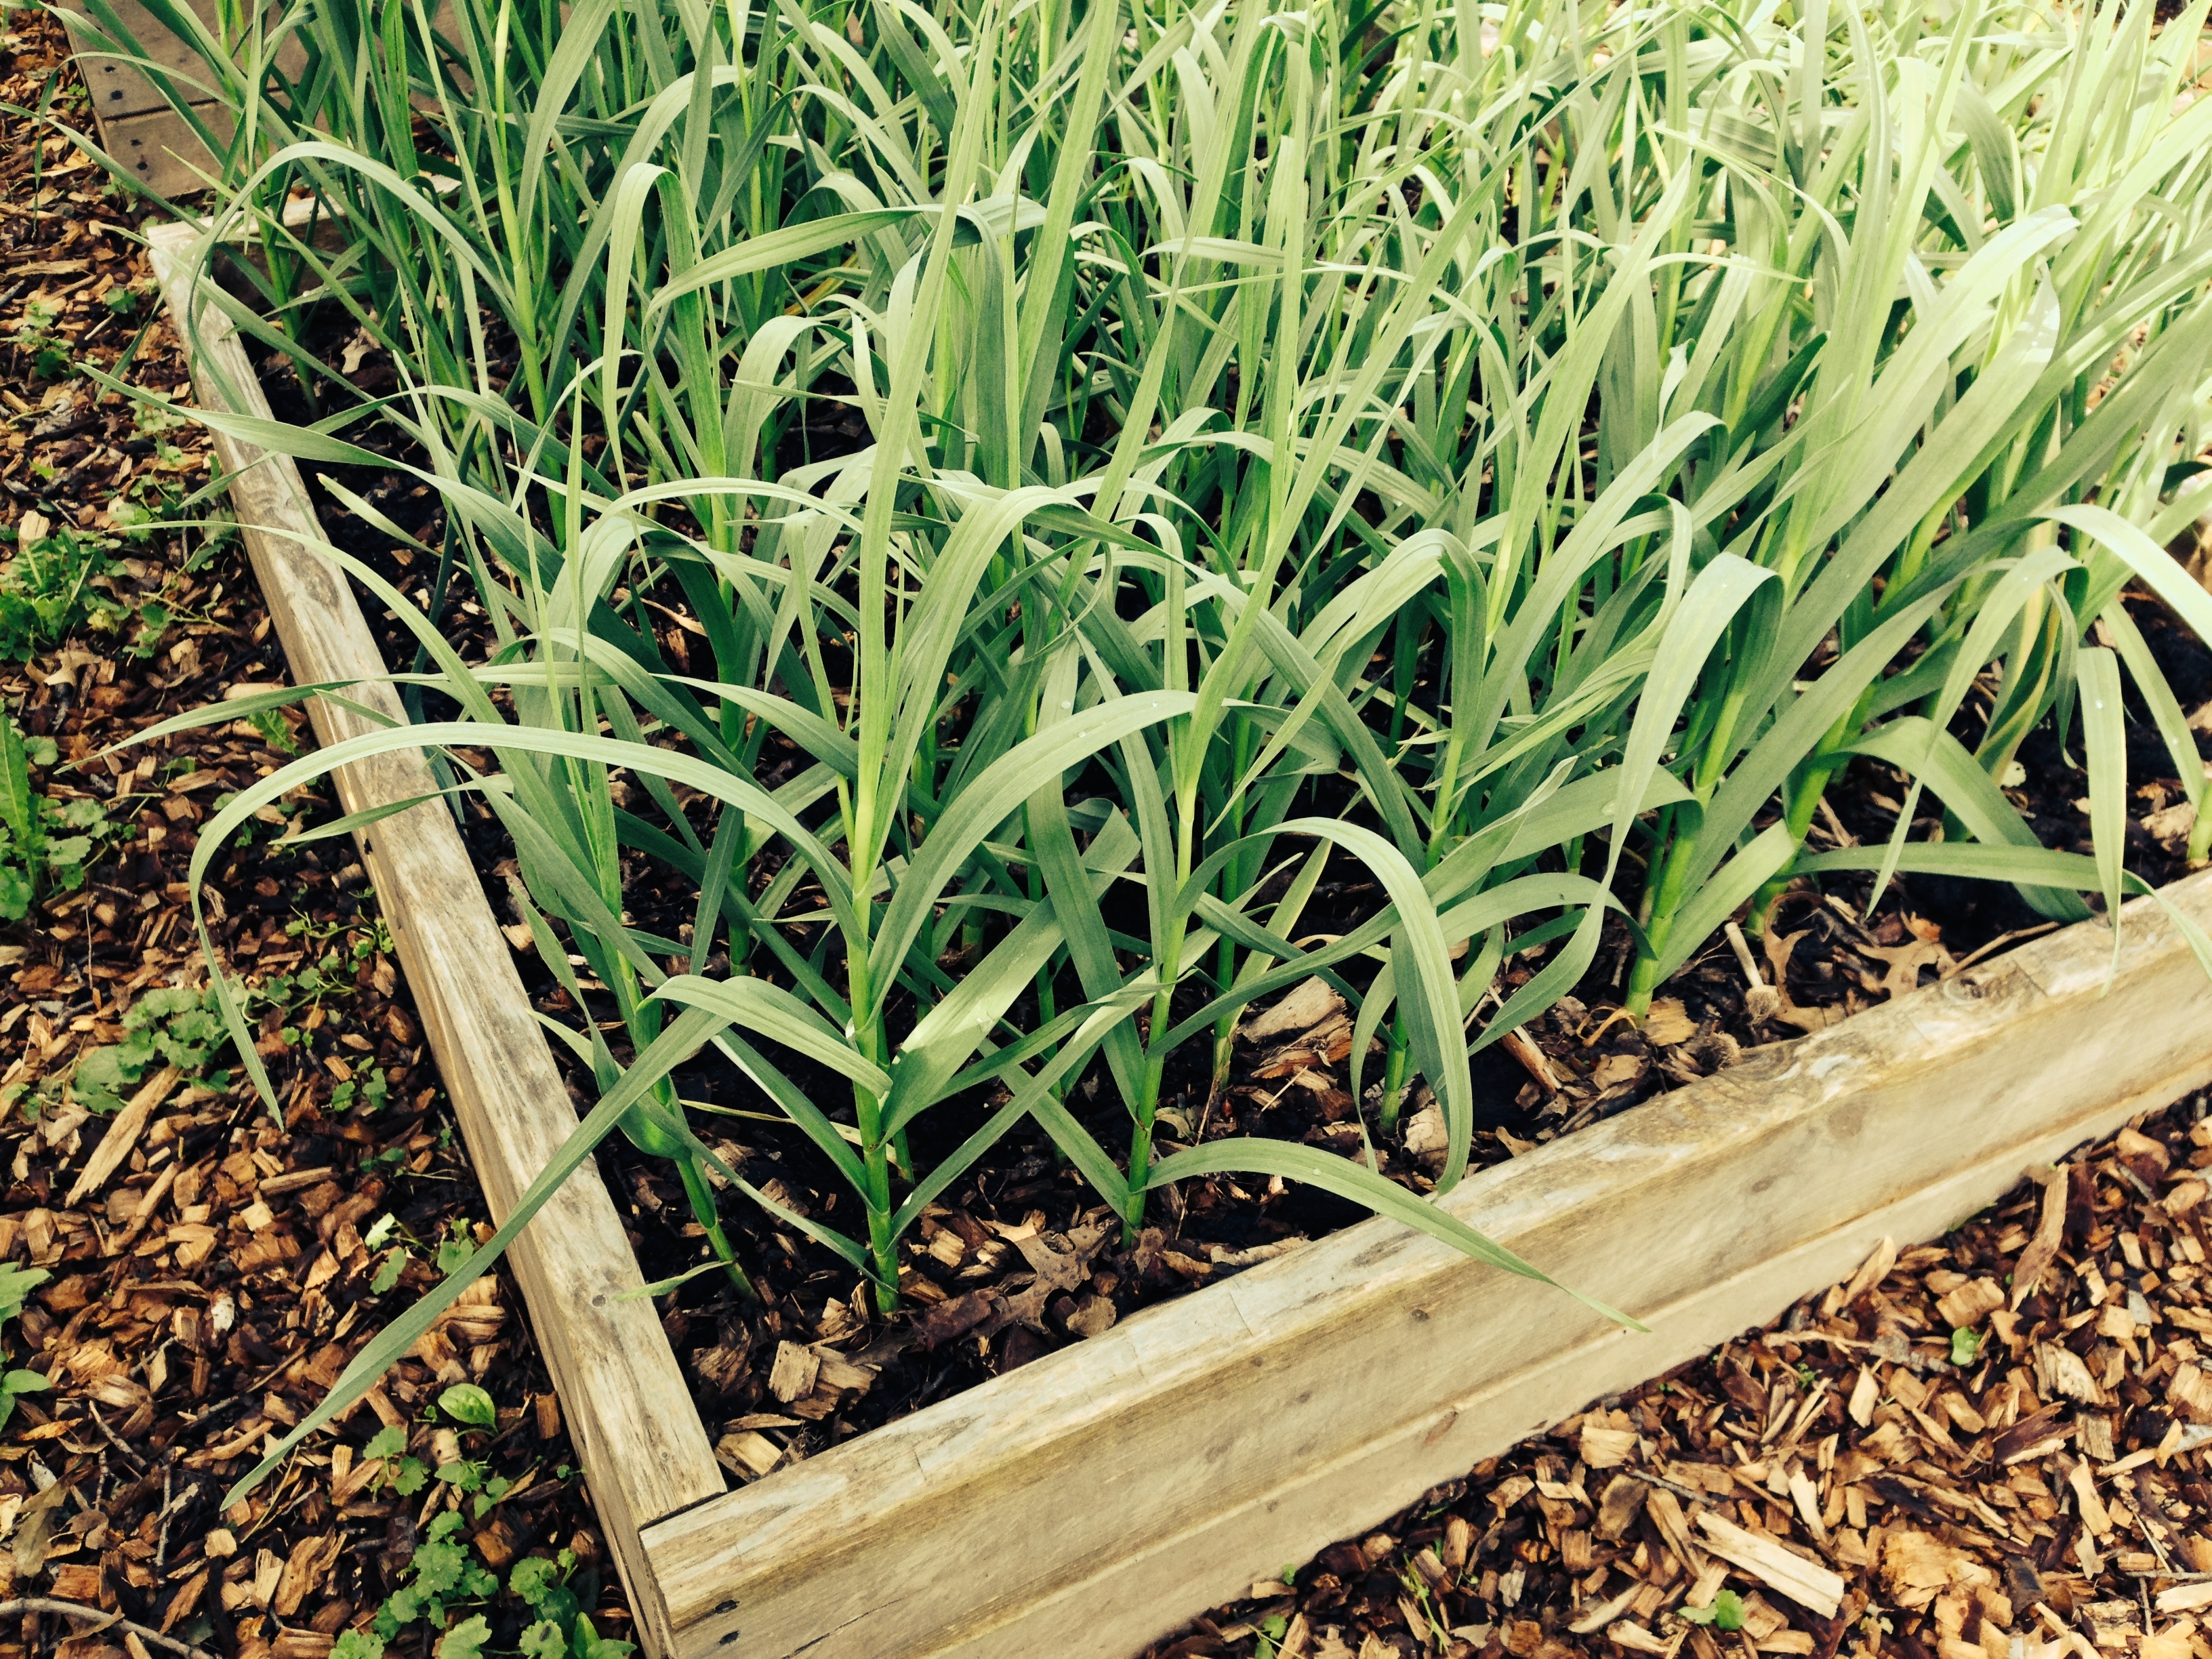
grass, plant, lawn, flower, food, green, spice, ingredient, herb, garlic, produce, vegetable, crop, grow, fresh, soil, botany, box, agriculture, garden, healthy, gardening, tasty, growing, vegetarian, raw, organic, planted, flowering plant, grass family, land plant